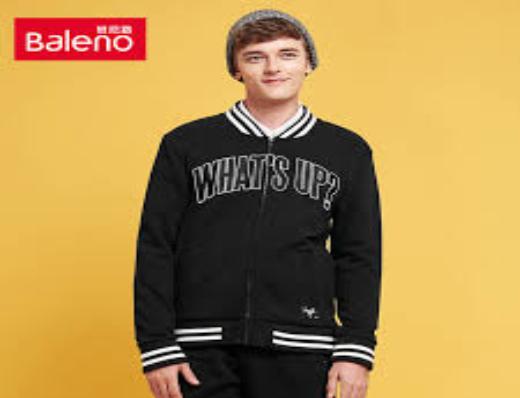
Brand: BALENO
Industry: Clothes